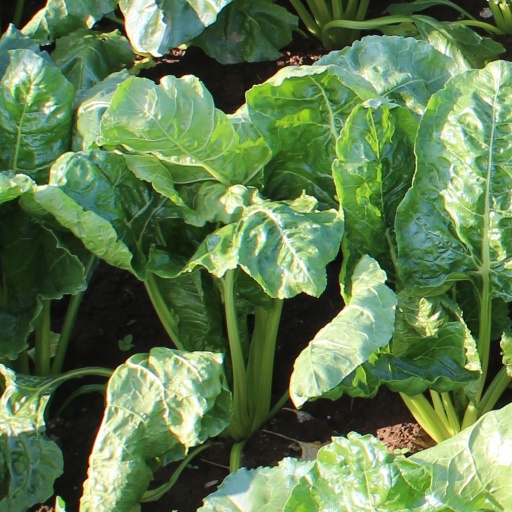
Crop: sugar beet